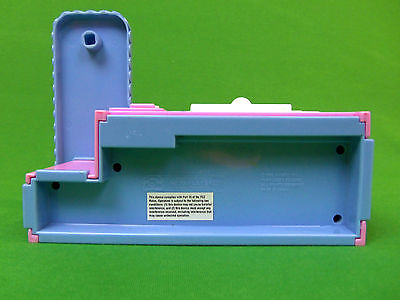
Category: toaster